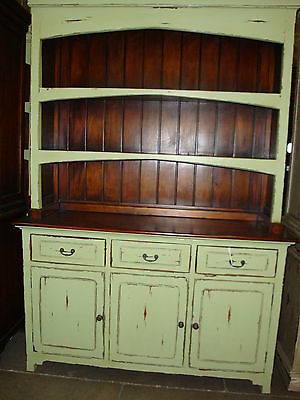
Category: cabinet